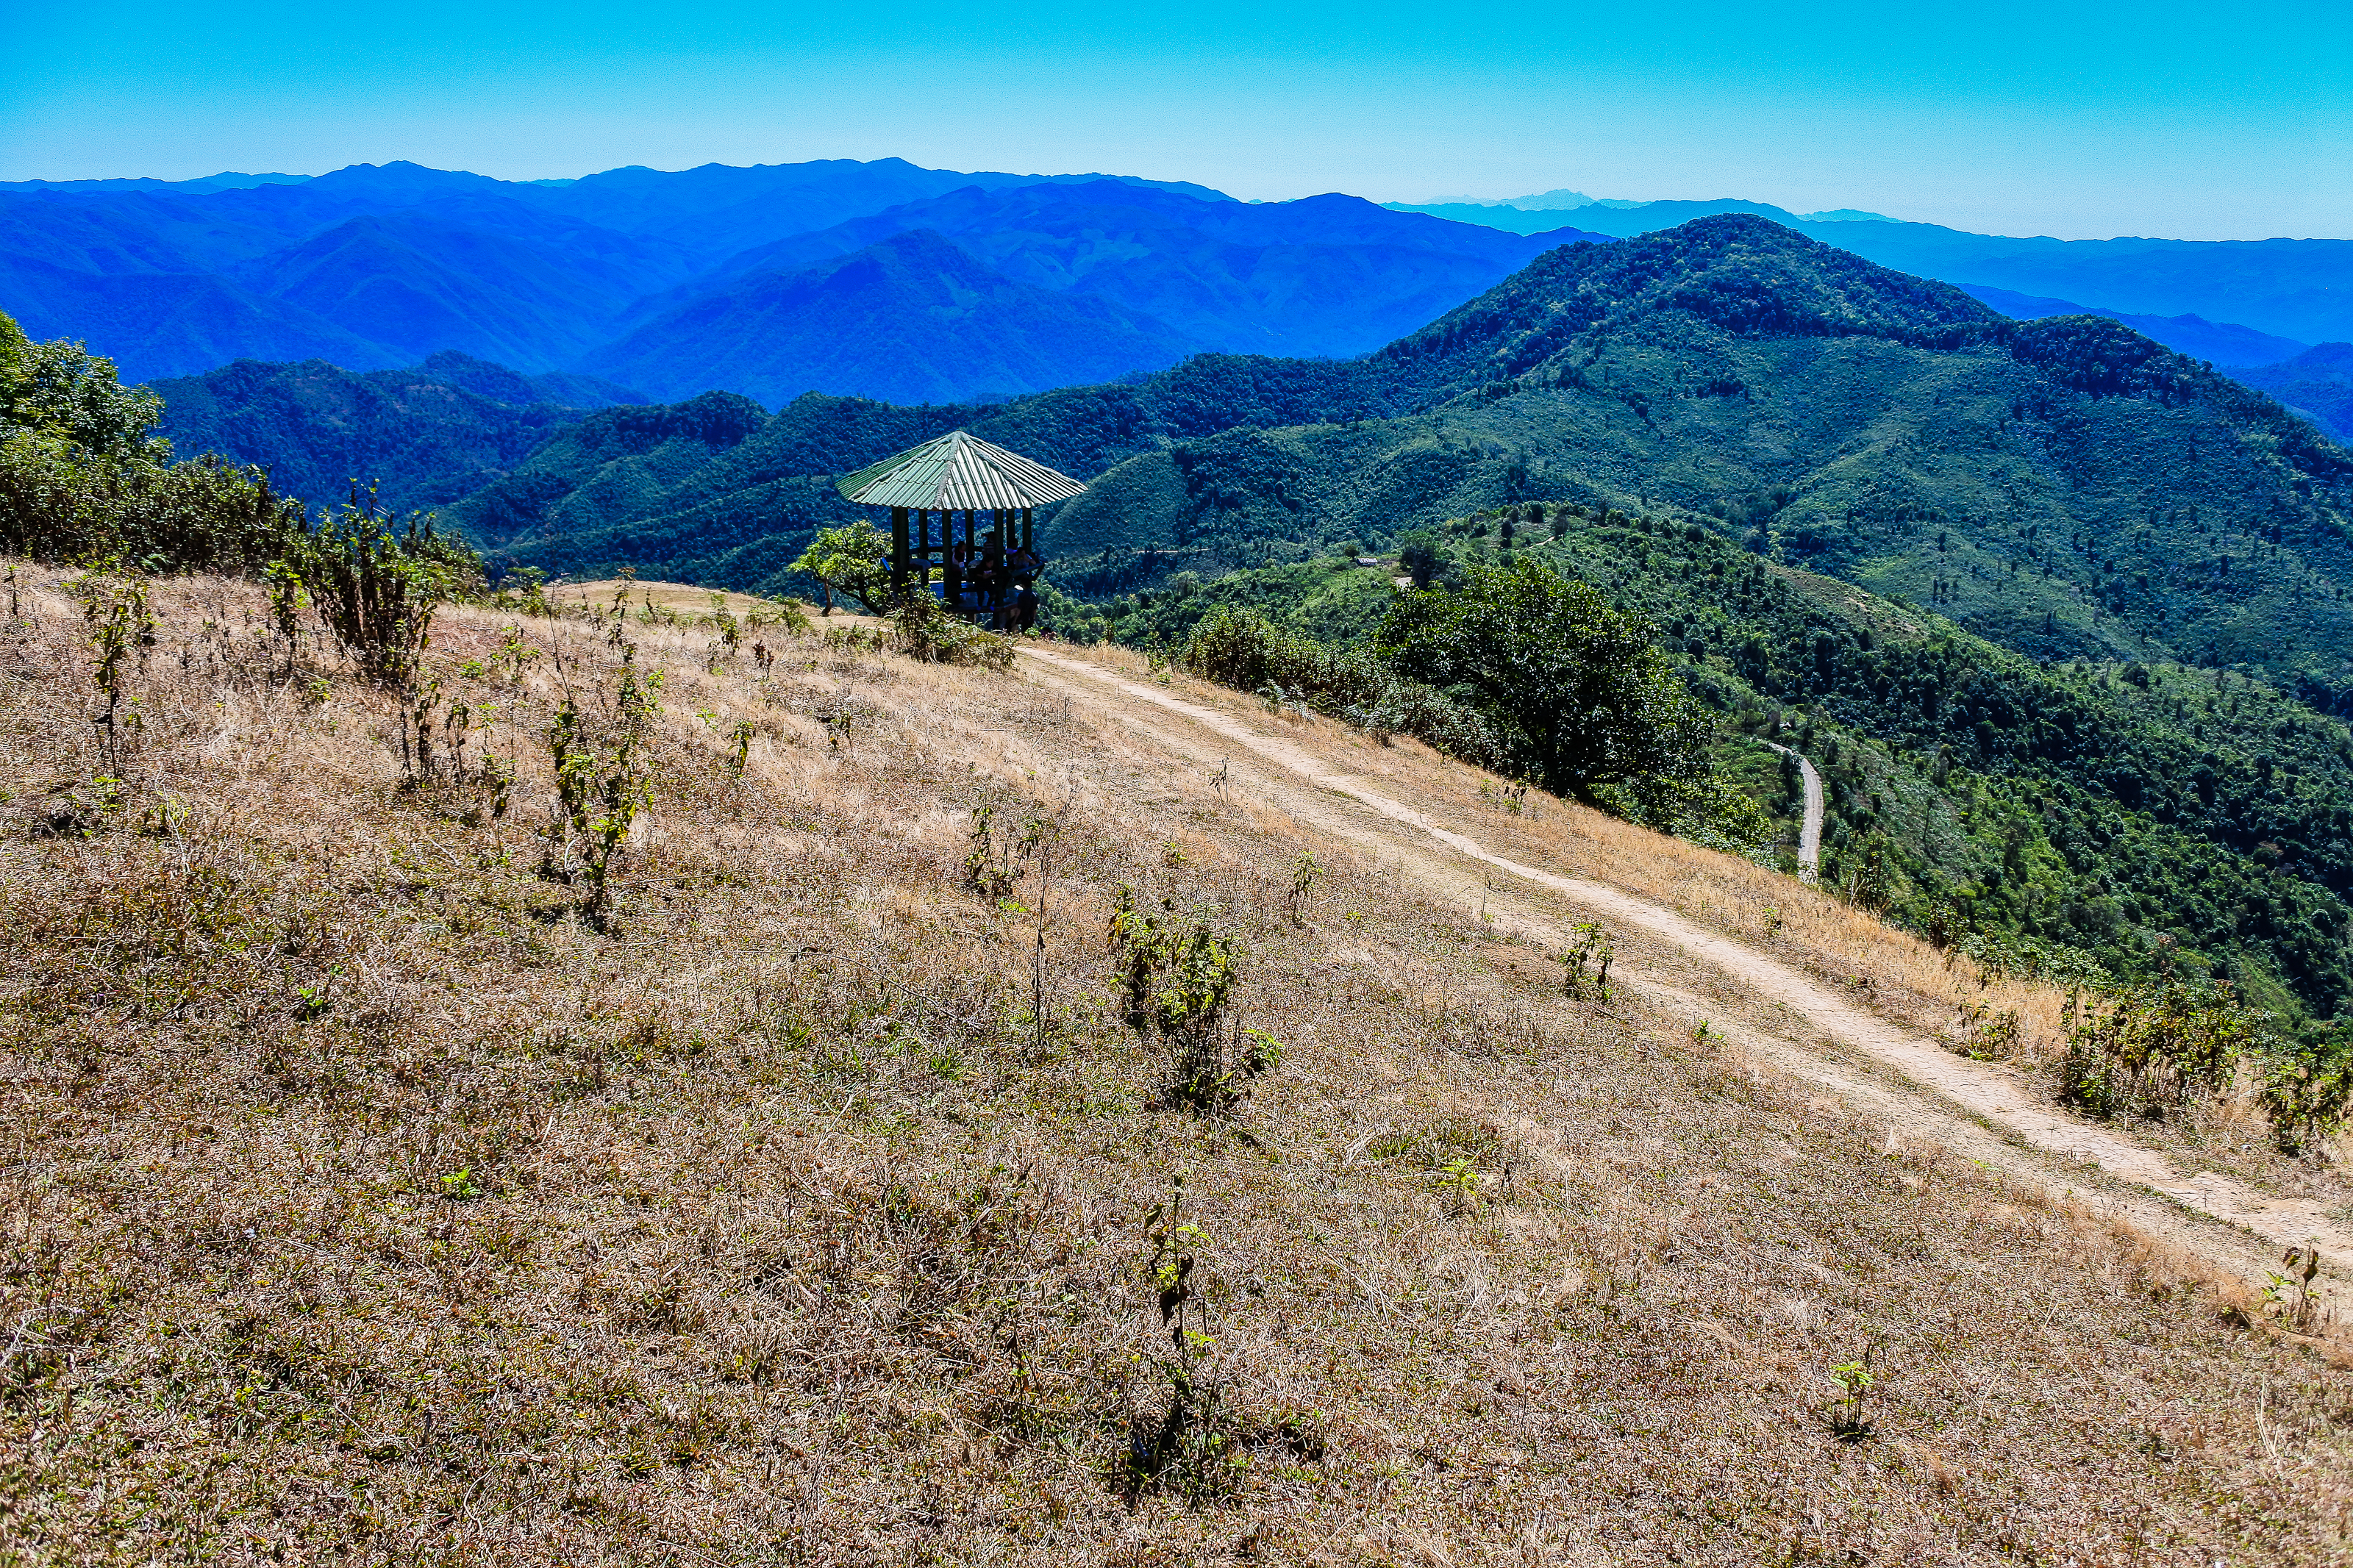
sunrise, beauty, color, dusk, sob, bright, yellow, scenic, sun, summer, scene, cloud, gold, red, beautiful, mountain, view, romantic, weather, season, sunny, mey, sky, viewpoint, wallpaper, nature, heaven, morning, mae hong son, orange, sunlight, outdoors, light, background, vacations, sunset, dawn, evening, travel, colorful, landscape, mountainous landforms, vegetation, hill, natural landscape, wilderness, ridge, hill station, plant community, road, dirt road, tree, chaparral, rural area, highland, grassland, trail, shrubland, land lot, national park, mountain range, geological phenomenon, forest, soil, mount scenery, fell, tourism, house